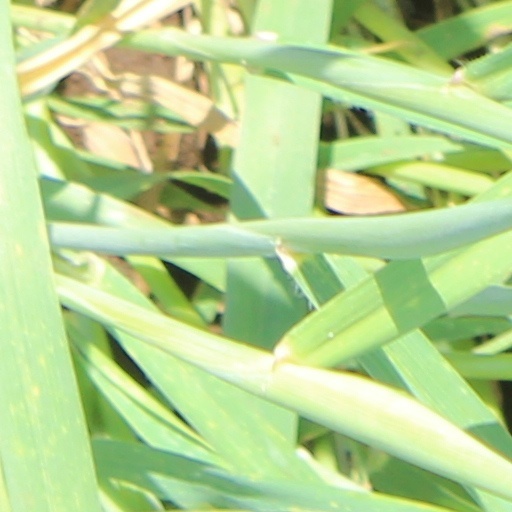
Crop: wheat